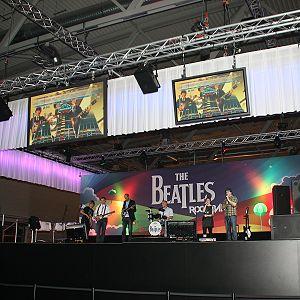
Démonstration du jeu vidéo The Beatles: Rock Band à la Gamescom 2009, Cologne, Allemagne.
The Beatles: Rock Band est un jeu vidéo développé par Harmonix et édité par MTV Games. Il s'agit d'un jeu de rythme basé sur les Beatles, célèbre groupe musical anglais des années 1960. Publié sur PlayStation 3, Xbox 360 et Wii le 9 septembre 2009, il est le troisième opus de la série Rock Band.